Roseville Tunnel

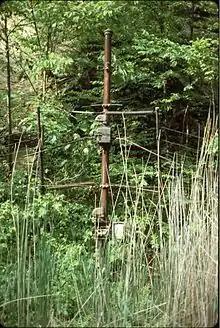
A 1988 photo of a rockslide detector in Colby Cut just west of Roseville Tunnel. If a rock breaks through the screen, the trackside signals are automatically set to stop.

New Jersey geology makes rockslides, which can derail trains, a constant threat in deep cuts. After the Cut-Off was closed for a month by a 1941 slide in Armstrong Cut just west of Johnsonburg, DL&W brought in heavy equipment to lessen the slope on the cut's northern side, making it nearly impossible for another rockslide to occur there.